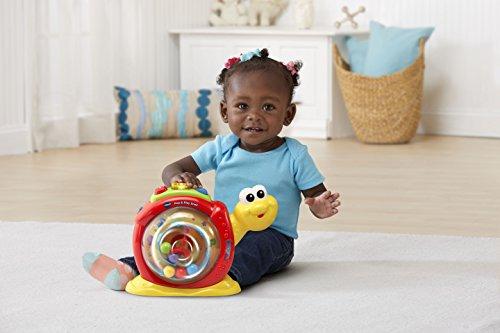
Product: VTech Pop-a-Balls Pop & Play Snail
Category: Toys & Games | Baby & Toddler Toys
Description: Press the adorable snail's head down and the inside of his shell will spin the balls into motion demonstrating cause and effect relationships.
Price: $14.99
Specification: ProductDimensions:4.1x10.6x8.5inches|ItemWeight:12.2ounces|ShippingWeight:12.2ounces(Viewshippingratesandpolicies)|DomesticShipping:ItemcanbeshippedwithinU.S.|InternationalShipping:ThisitemcanbeshippedtoselectcountriesoutsideoftheU.S.LearnMore|ASIN:B06VTRB7CG|Itemmodelnumber:80-502400|Manufacturerrecommendedage:3month-3years|Batteries:2AAAbatteriesrequired.